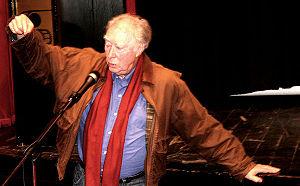
Michael Snow, né le 10 décembre 1929 à Toronto, est un artiste contemporain canadien. Son travail, couvrant de multiples domaines de la création, a fait de lui une figure majeure de l'Art contemporain canadien de l'après-guerre à nos jours. Il est en effet à la fois peintre, sculpteur, cinéaste, photographe plasticien et musicien.